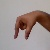
The image shows a hand gesture representing the letter 'Q' in Indian Sign Language.